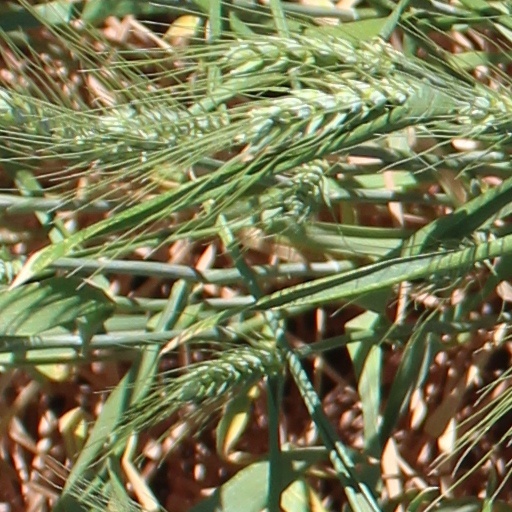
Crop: wheat